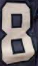
Number: 8